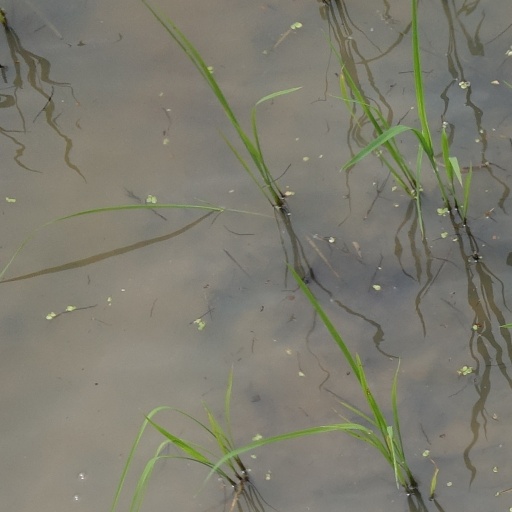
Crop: rice